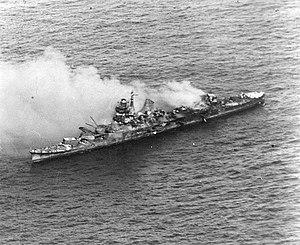
Takeo Kurita, né le 28 avril 1889 et mort le 19 décembre 1977, est un vice-amiral de la Marine impériale japonaise qui a exercé plusieurs commandements importants au cours de la guerre du Pacifique. Il a commandé notamment, fin octobre 1944, une puissante Force, cinq cuirassés, dont les deux cuirassés géants Musashi et Yamato, et dix croiseurs lourds, au cours des batailles de la mer de Sibuyan et au large de Samar, les deux dans le cadre de la grande Bataille du golfe de Leyte à l'est des Philippines, où sa décision de ne pas pousser un avantage indéniable a contribué à la défaite japonaise, décision qui n'a finalement jamais été expliquée.